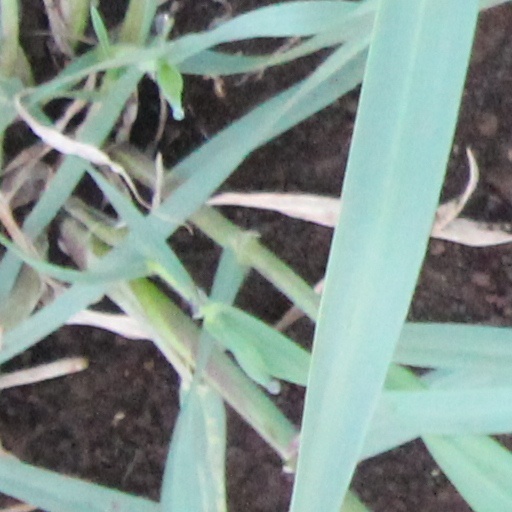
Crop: wheat